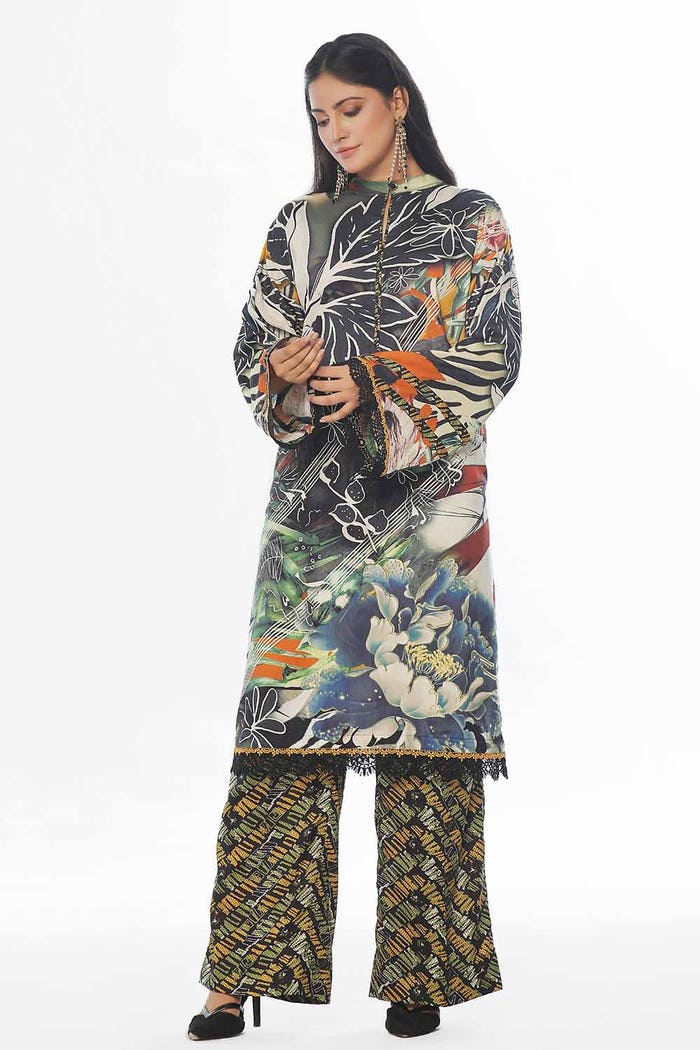
multi floral print stitched tunic